Franklinville Historic District

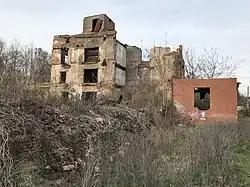
Ruins of the Franklinville Manufacturing Company building

Franklinville Historic District is a national historic district located at Franklinville, Randolph County, North Carolina. The district encompasses 137 contributing buildings, 1 contributing site, and 5 contributing structures in the central business district and surrounding residential sections of Franklinville. It includes buildings built between about 1819 and the late 1920s and notable examples of Victorian and Greek Revival architecture. Notable buildings include the Franklinville Manufacturing Company complex, Johnson-Julian House (c. 1819), Horney-Curtis-Buie House (c. 1830), a group of antebellum mill houses (c. 1838), Madison Brower House (c. 1840), Hanks Lodge (1850), Frazier-Fentress House (c. 1890), Franklinville Methodist Church (1912-1913), Grove Hotel (1915-1919), and Franklinville Store Company (1920).